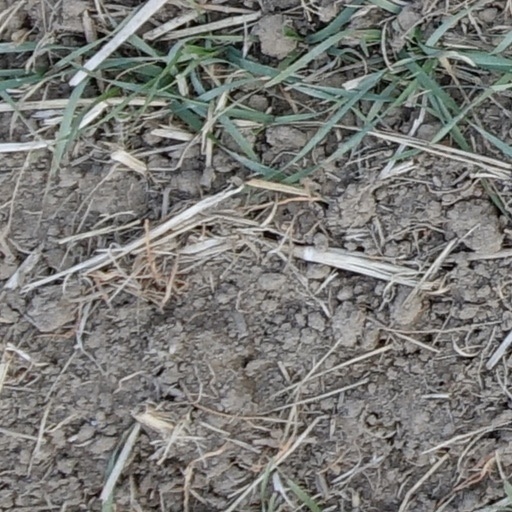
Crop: wheat